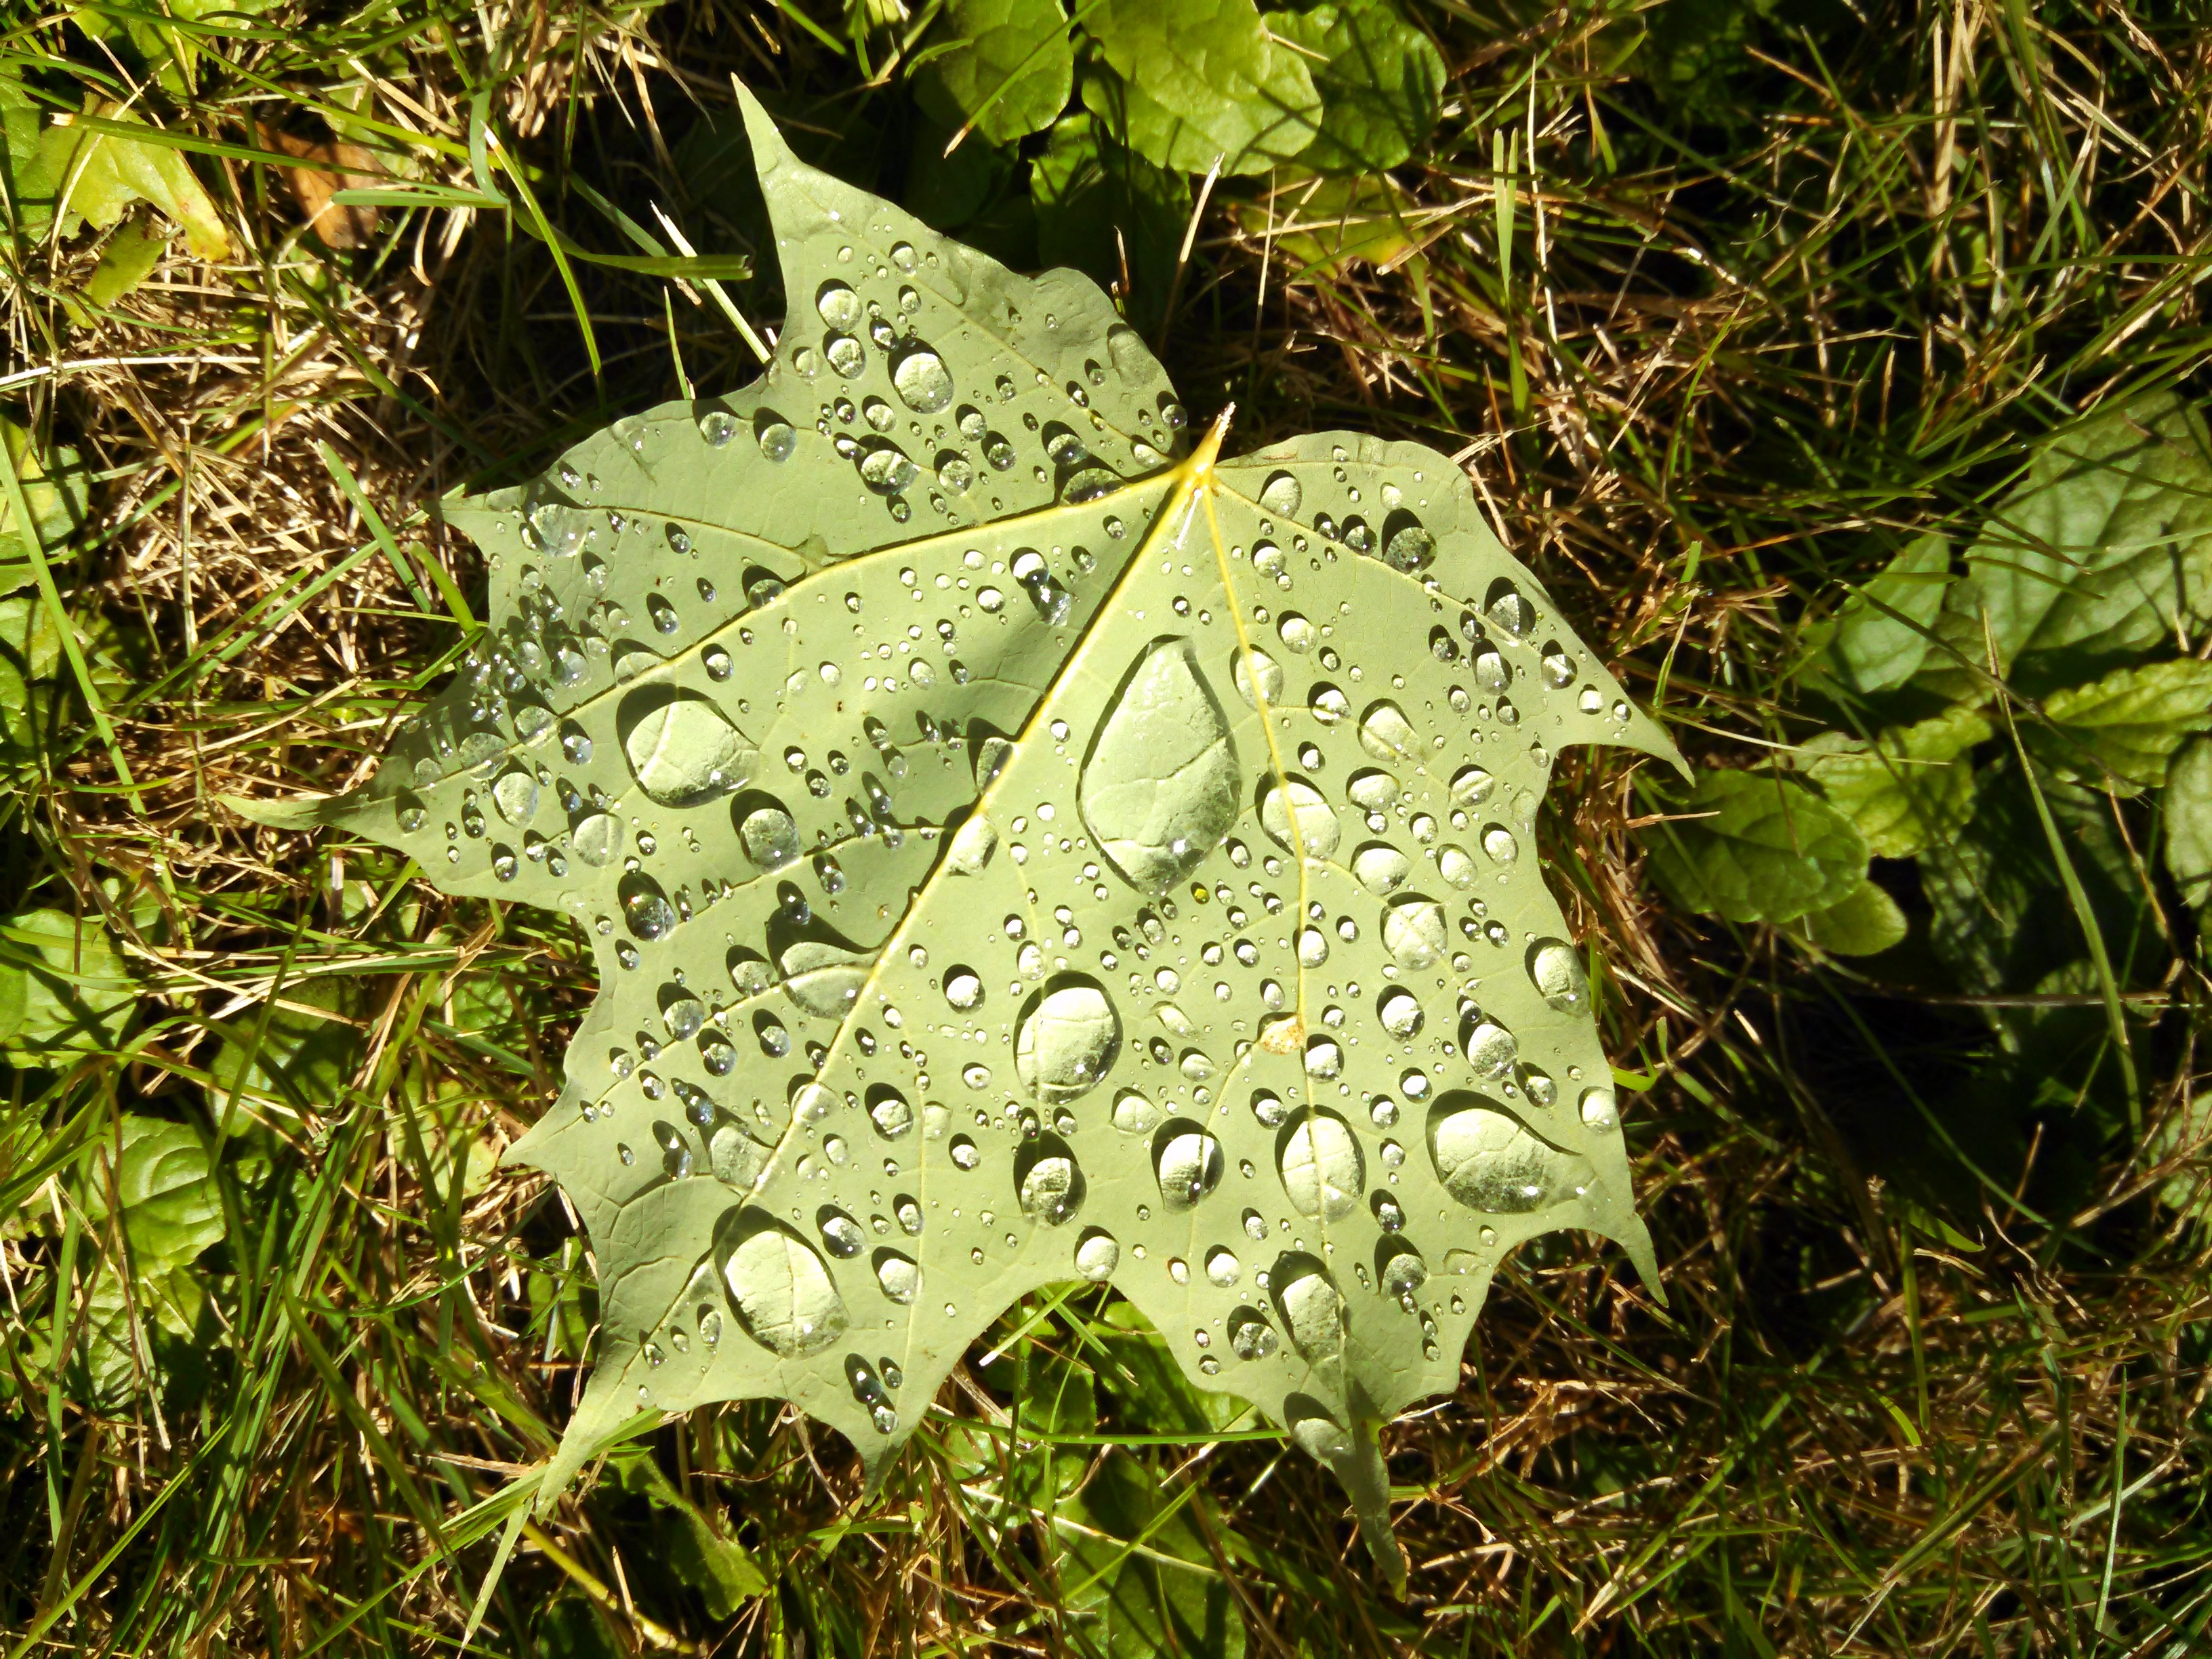
tree, nature, grass, plant, lawn, leaf, flower, wildlife, green, insect, autumn, botany, moth, butterfly, garden, flora, fauna, invertebrate, woodland, habitat, macro photography, water droplets, magnification, natural environment, moths and butterflies